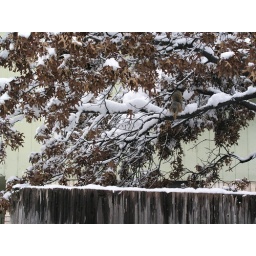
One of those fuzzy tailed tree rats having a ball scurrying around in the oak tree.